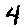
Label: 4